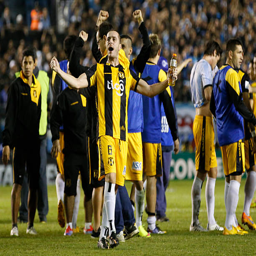
athlete of human language celebrates .